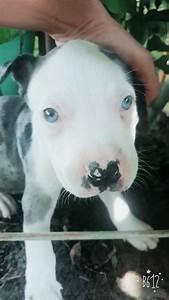
dog